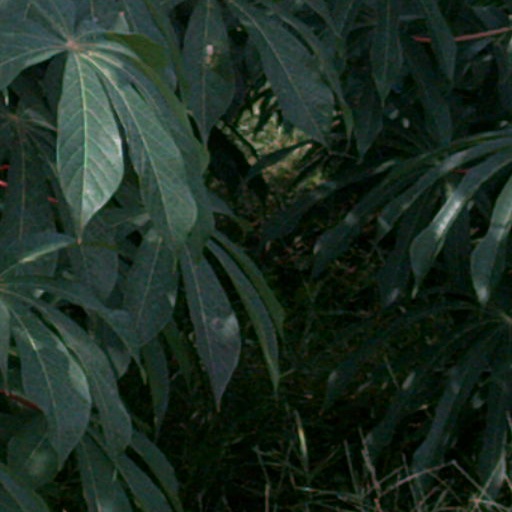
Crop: cassava